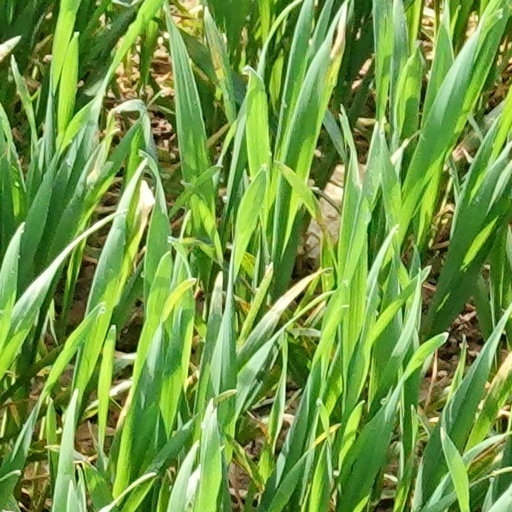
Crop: wheat